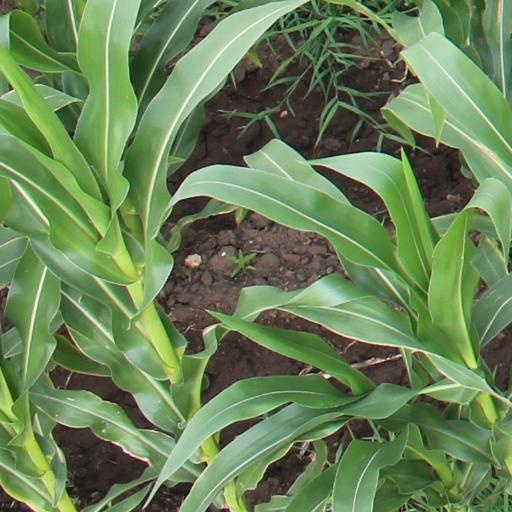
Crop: maize; corn